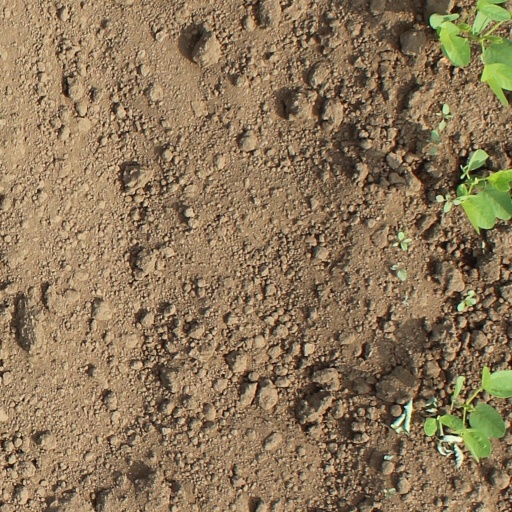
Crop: soybean